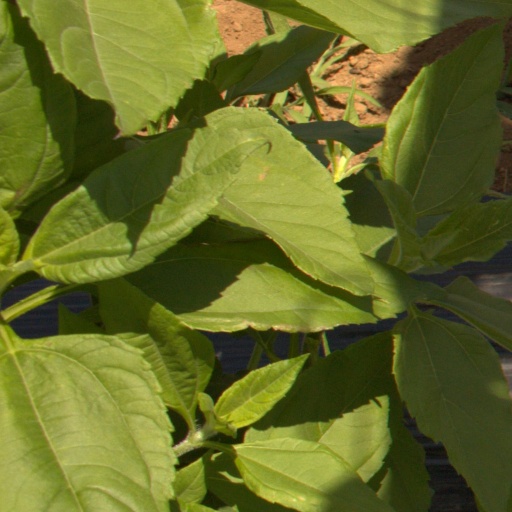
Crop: Jerusalem artichoke